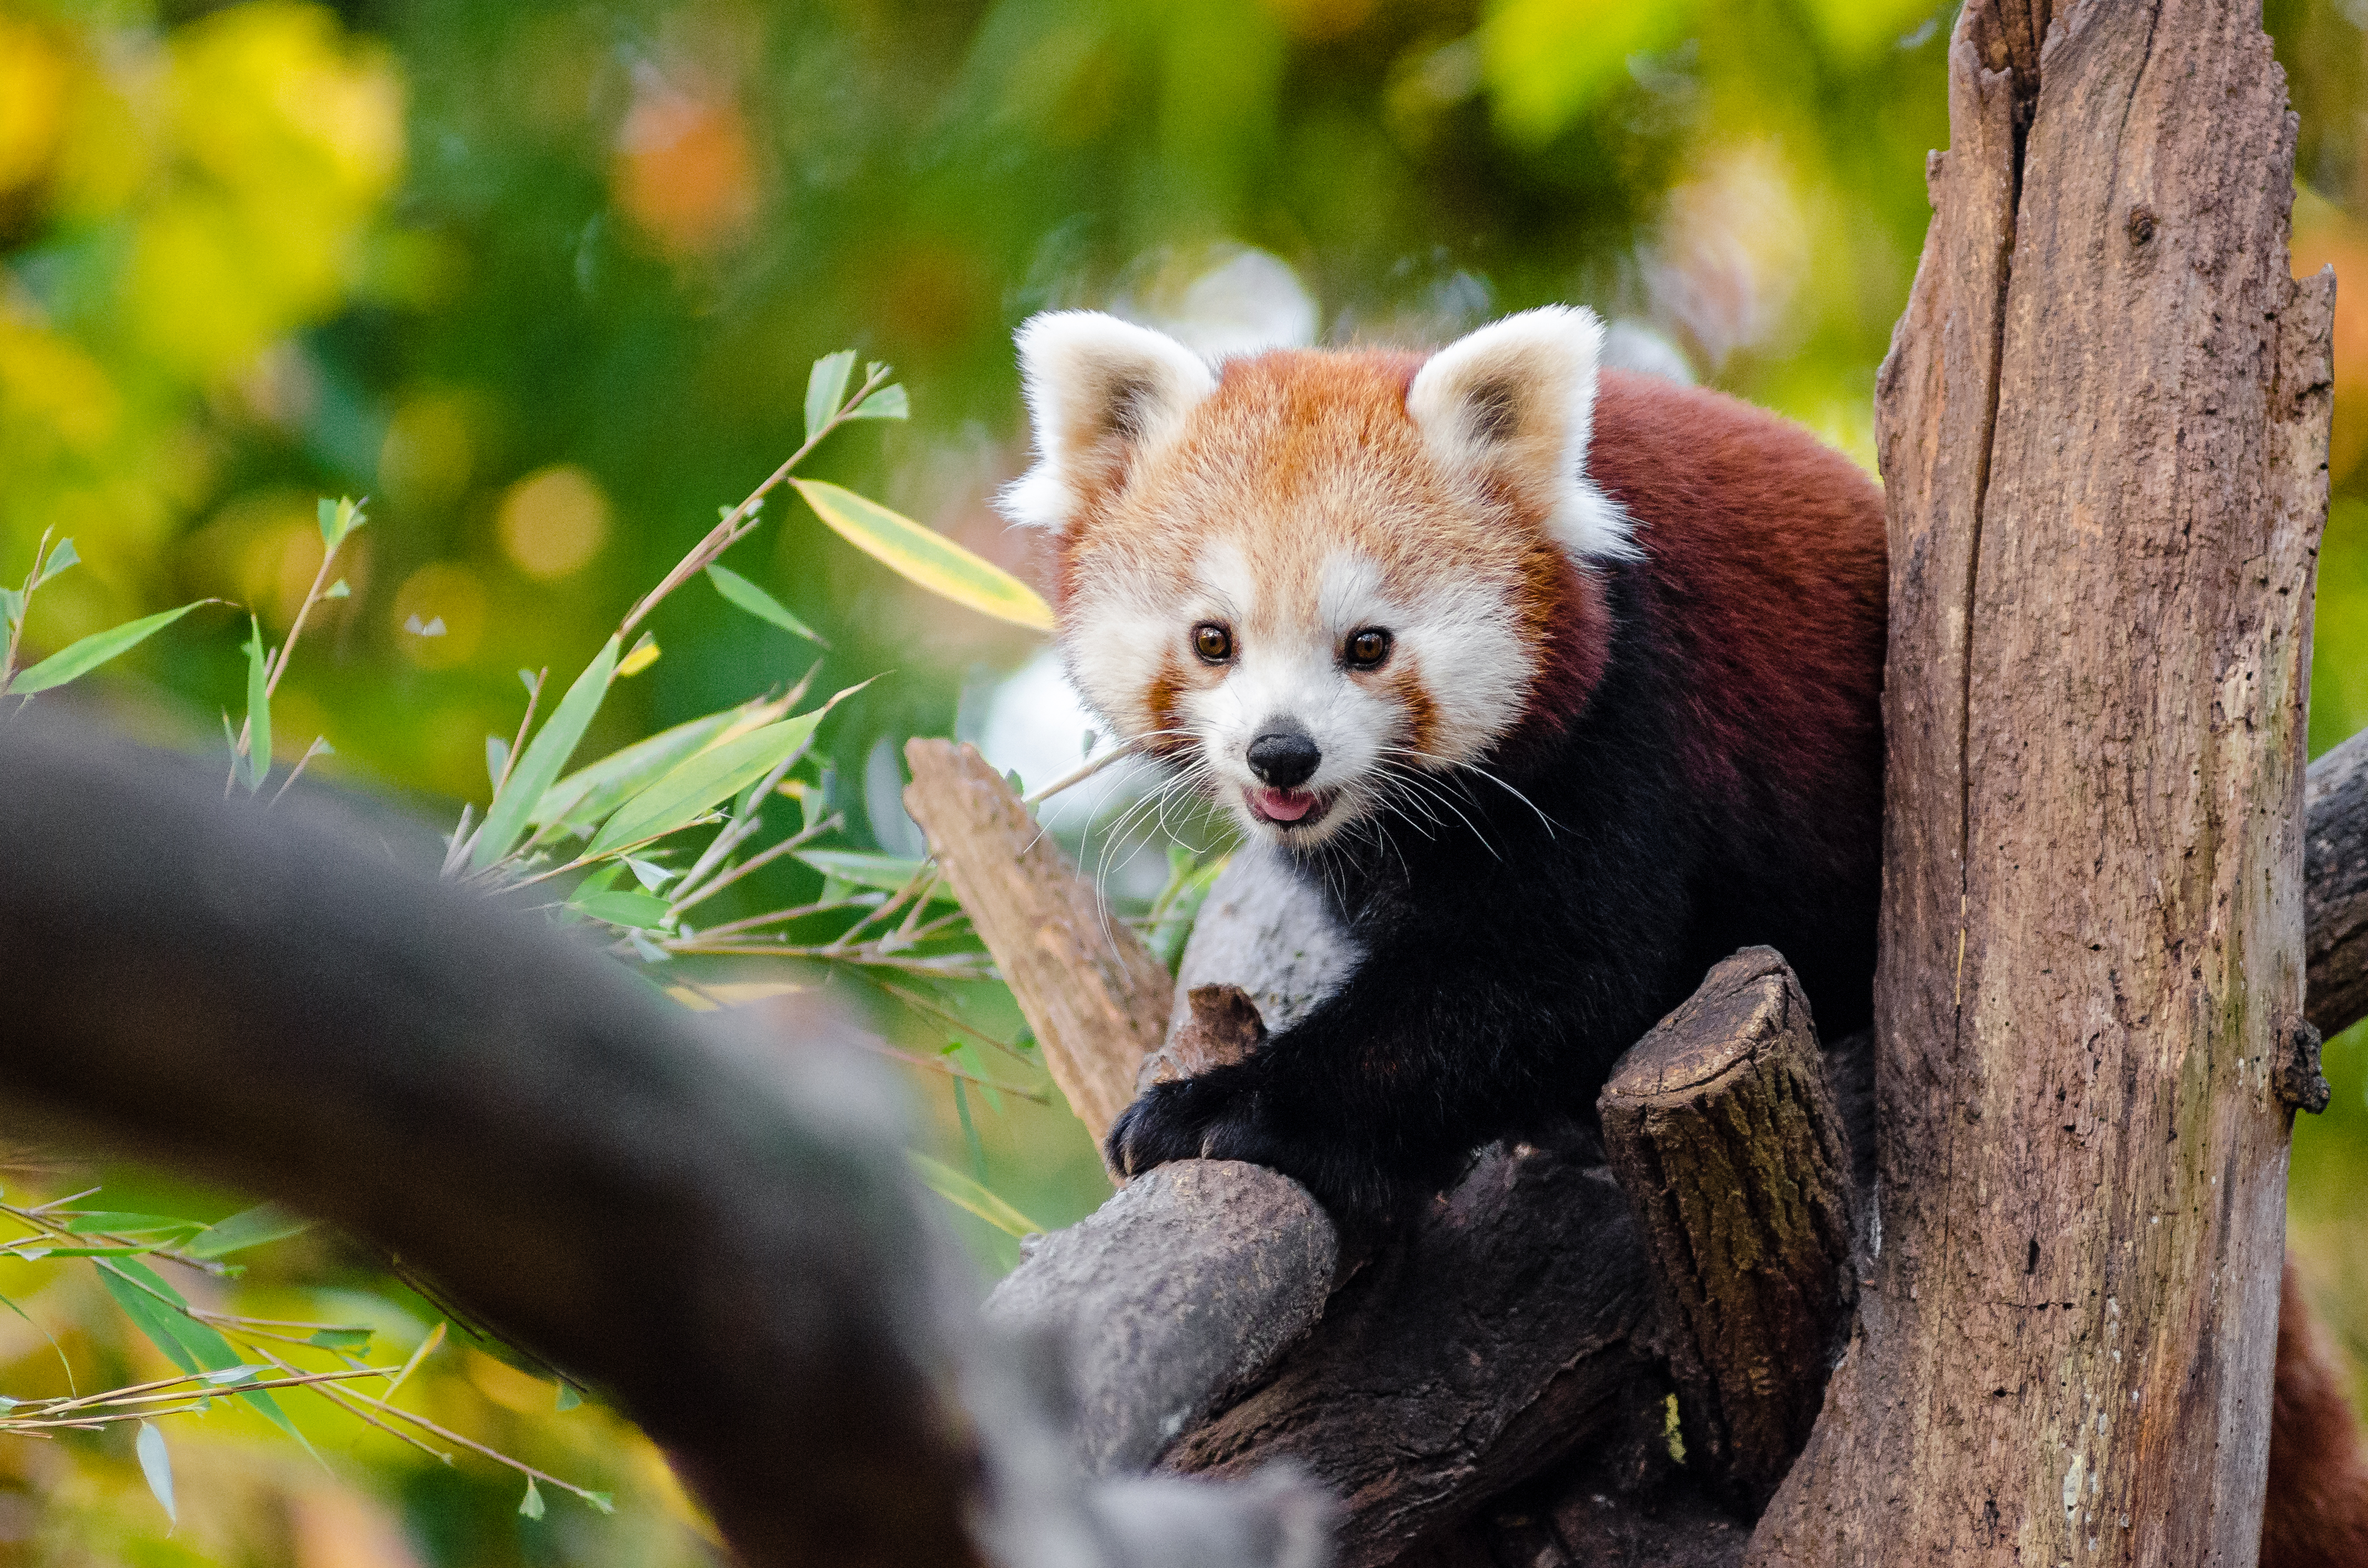
tree, nature, bokeh, vintage, sweet, fall, feet, animal, cute, female, wildlife, zoo, fur, orange, young, green, high, red, foot, autumn, mammal, nikon, fauna, red panda, panda, 2015, face, nose, paw, tail, animals, ears, endangered, vertebrate, germany, deutschland, herbst, natur, paws, tier, iso, ss, fell, grn, gesicht, baum, adorable, bamboo, d7000, roter, kleiner, niedlich, sues, suess, species, bedrohte, tierart, tierpark, weiblich, jungtier, jung, ohren, schwanz, nase, bedroht, ailurus, fulgens, mozilla, firefox